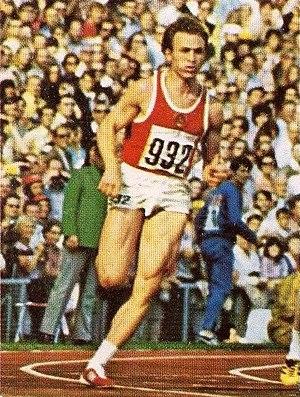
Valeriy Fylypovych Borzov est un ancien athlète ukrainien né le 20 octobre 1949 à Sambir, pratiquant le sprint et concourant pour l'Union soviétique. Il restera comme le meilleur sprinteur européen des années 1970, qui battit les Américains sur des distances pourtant considérées comme leur chasse gardée. C'était le président de la Fédération ukrainienne d'athlétisme jusqu'en 2012.